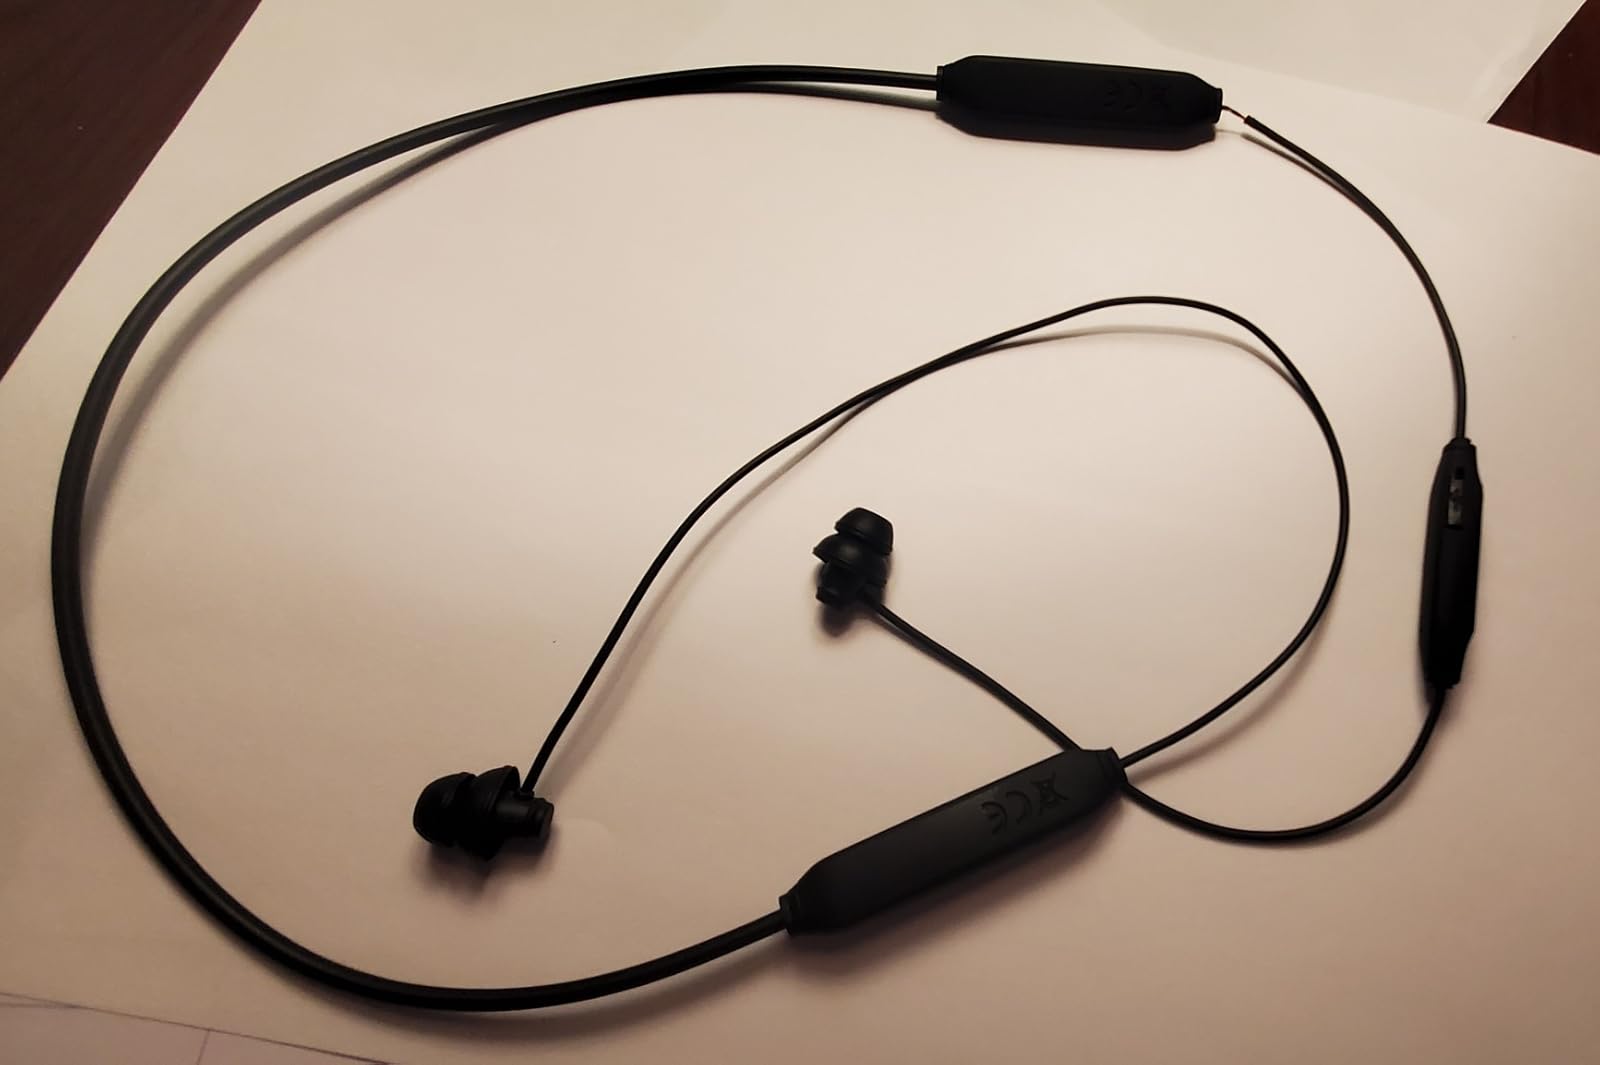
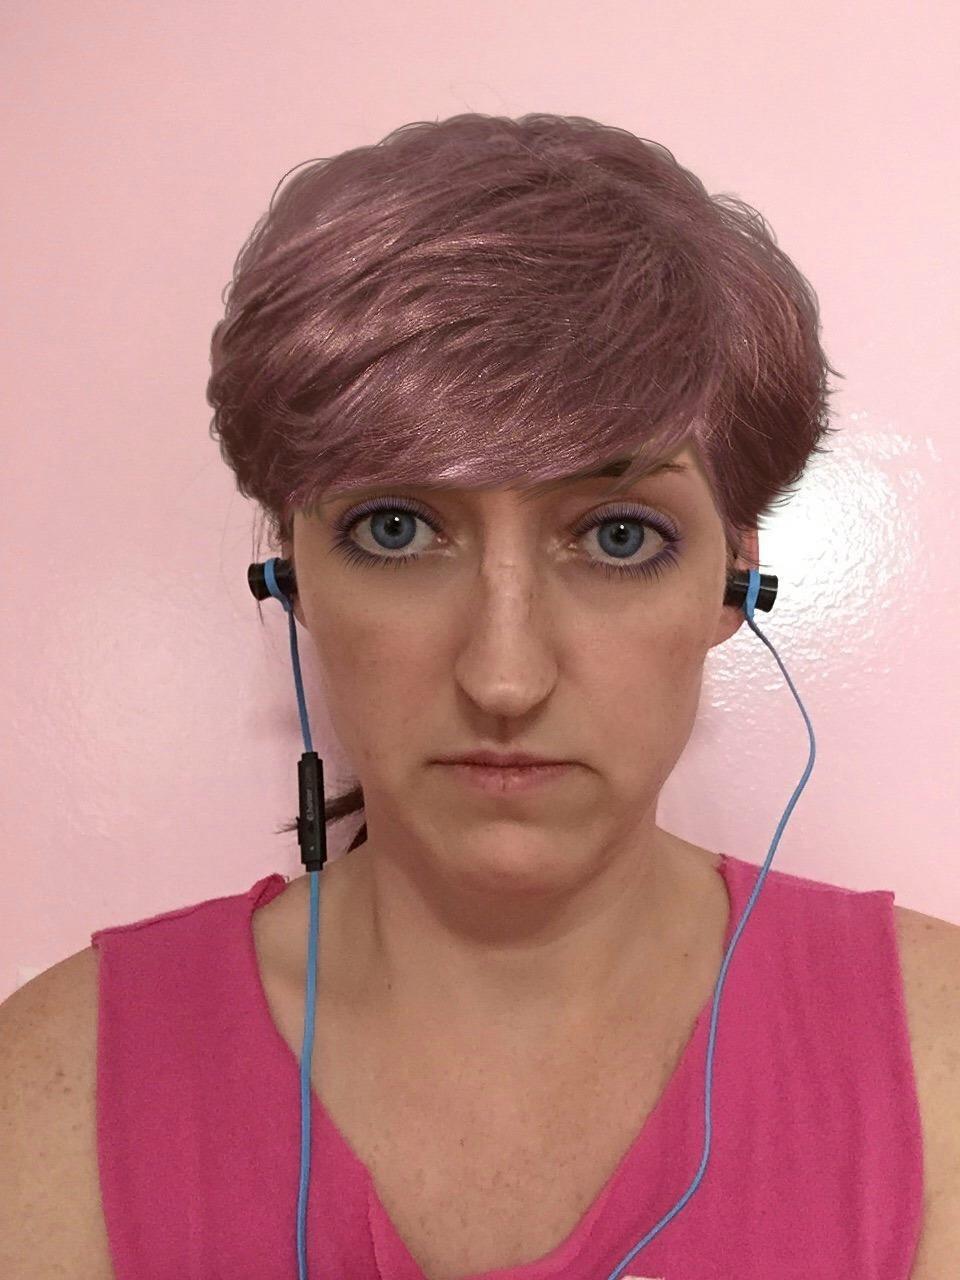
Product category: earbuds
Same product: no